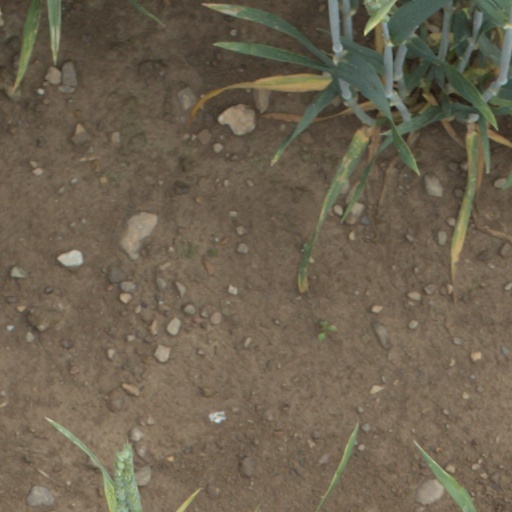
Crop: wheat